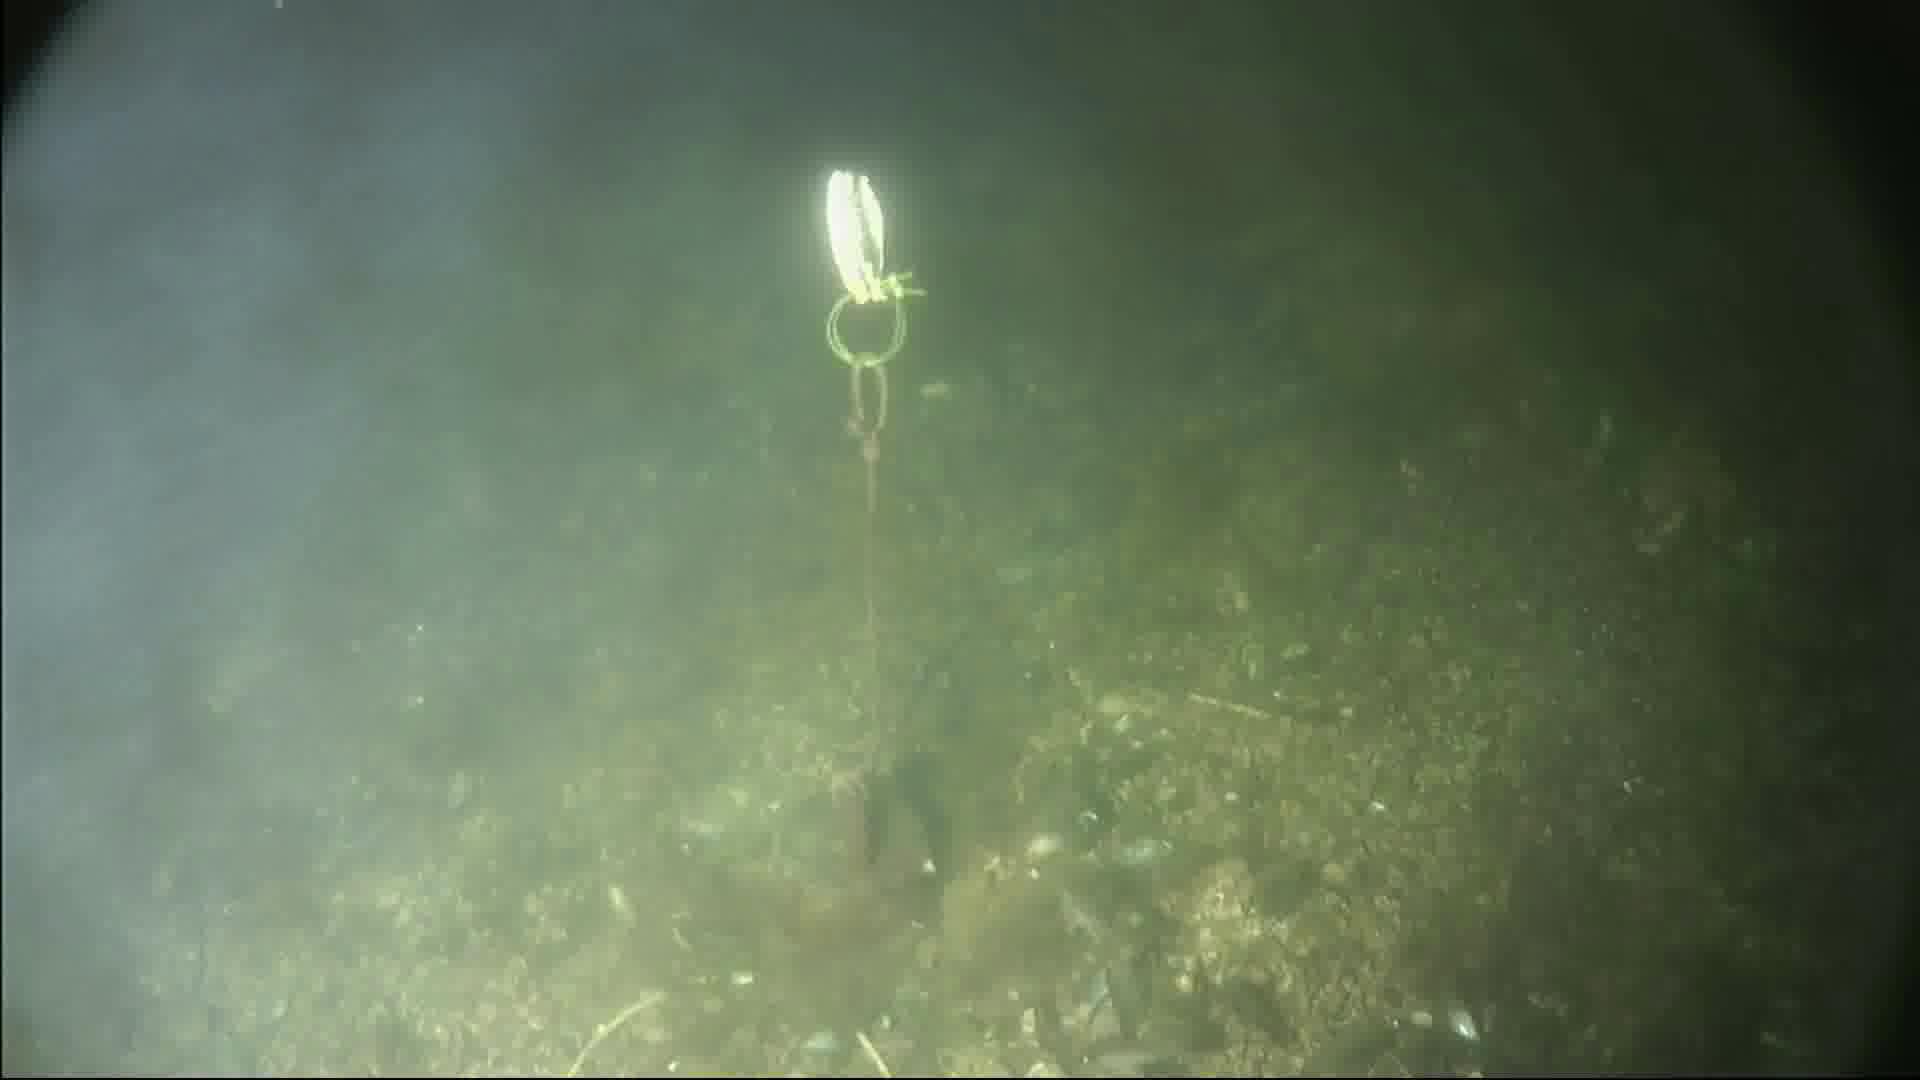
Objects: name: small_fish